Zoran Milinković (politician)

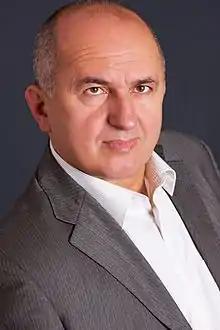
Portrait of Zoran Milinković

Zoran Milinković (Зоран Милинковић; born 26 September 1956) was the presidential candidate of the Patriots of the Serbian Diaspora in the 2004 Serbian presidential election.